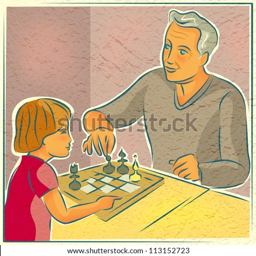
an elderly man playing chess with a young child